Zaira Nara

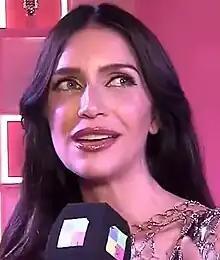
Nara in 2023

Zaira Nara (born 15 August 1988) is an Argentine model and actress of Lebanese descent.